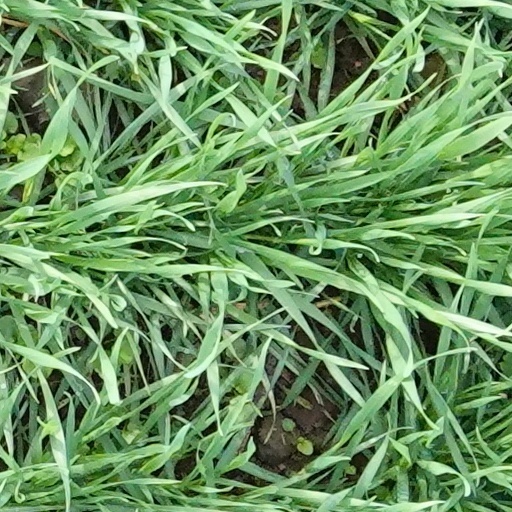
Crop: wheat